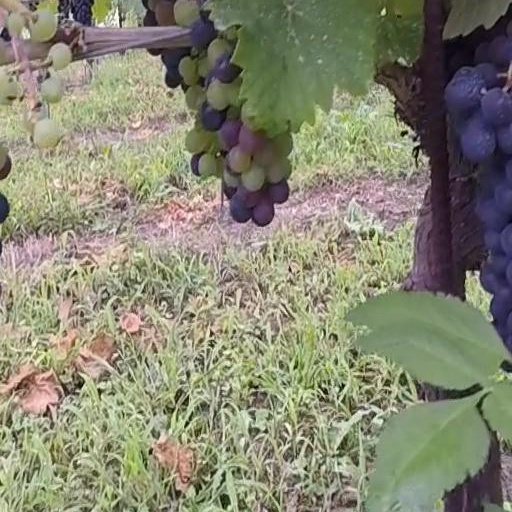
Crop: grape